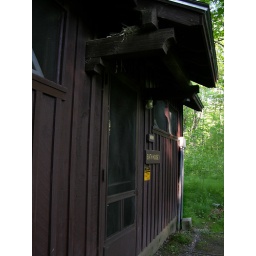
on the inside of this bath house door, kids have burned in their initials with cigarettes. From the fifties.